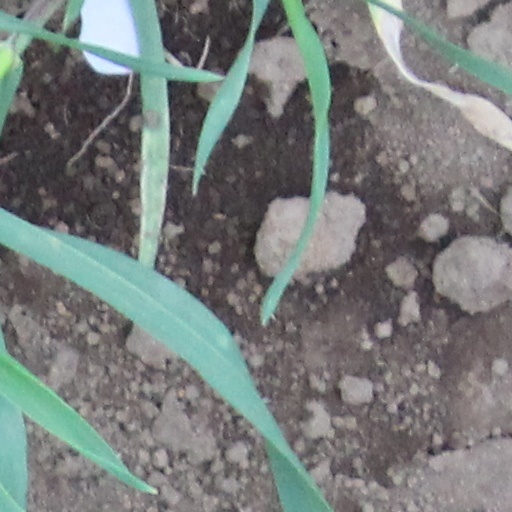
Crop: wheat